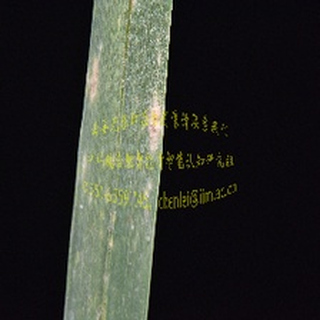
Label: wheat_mildew